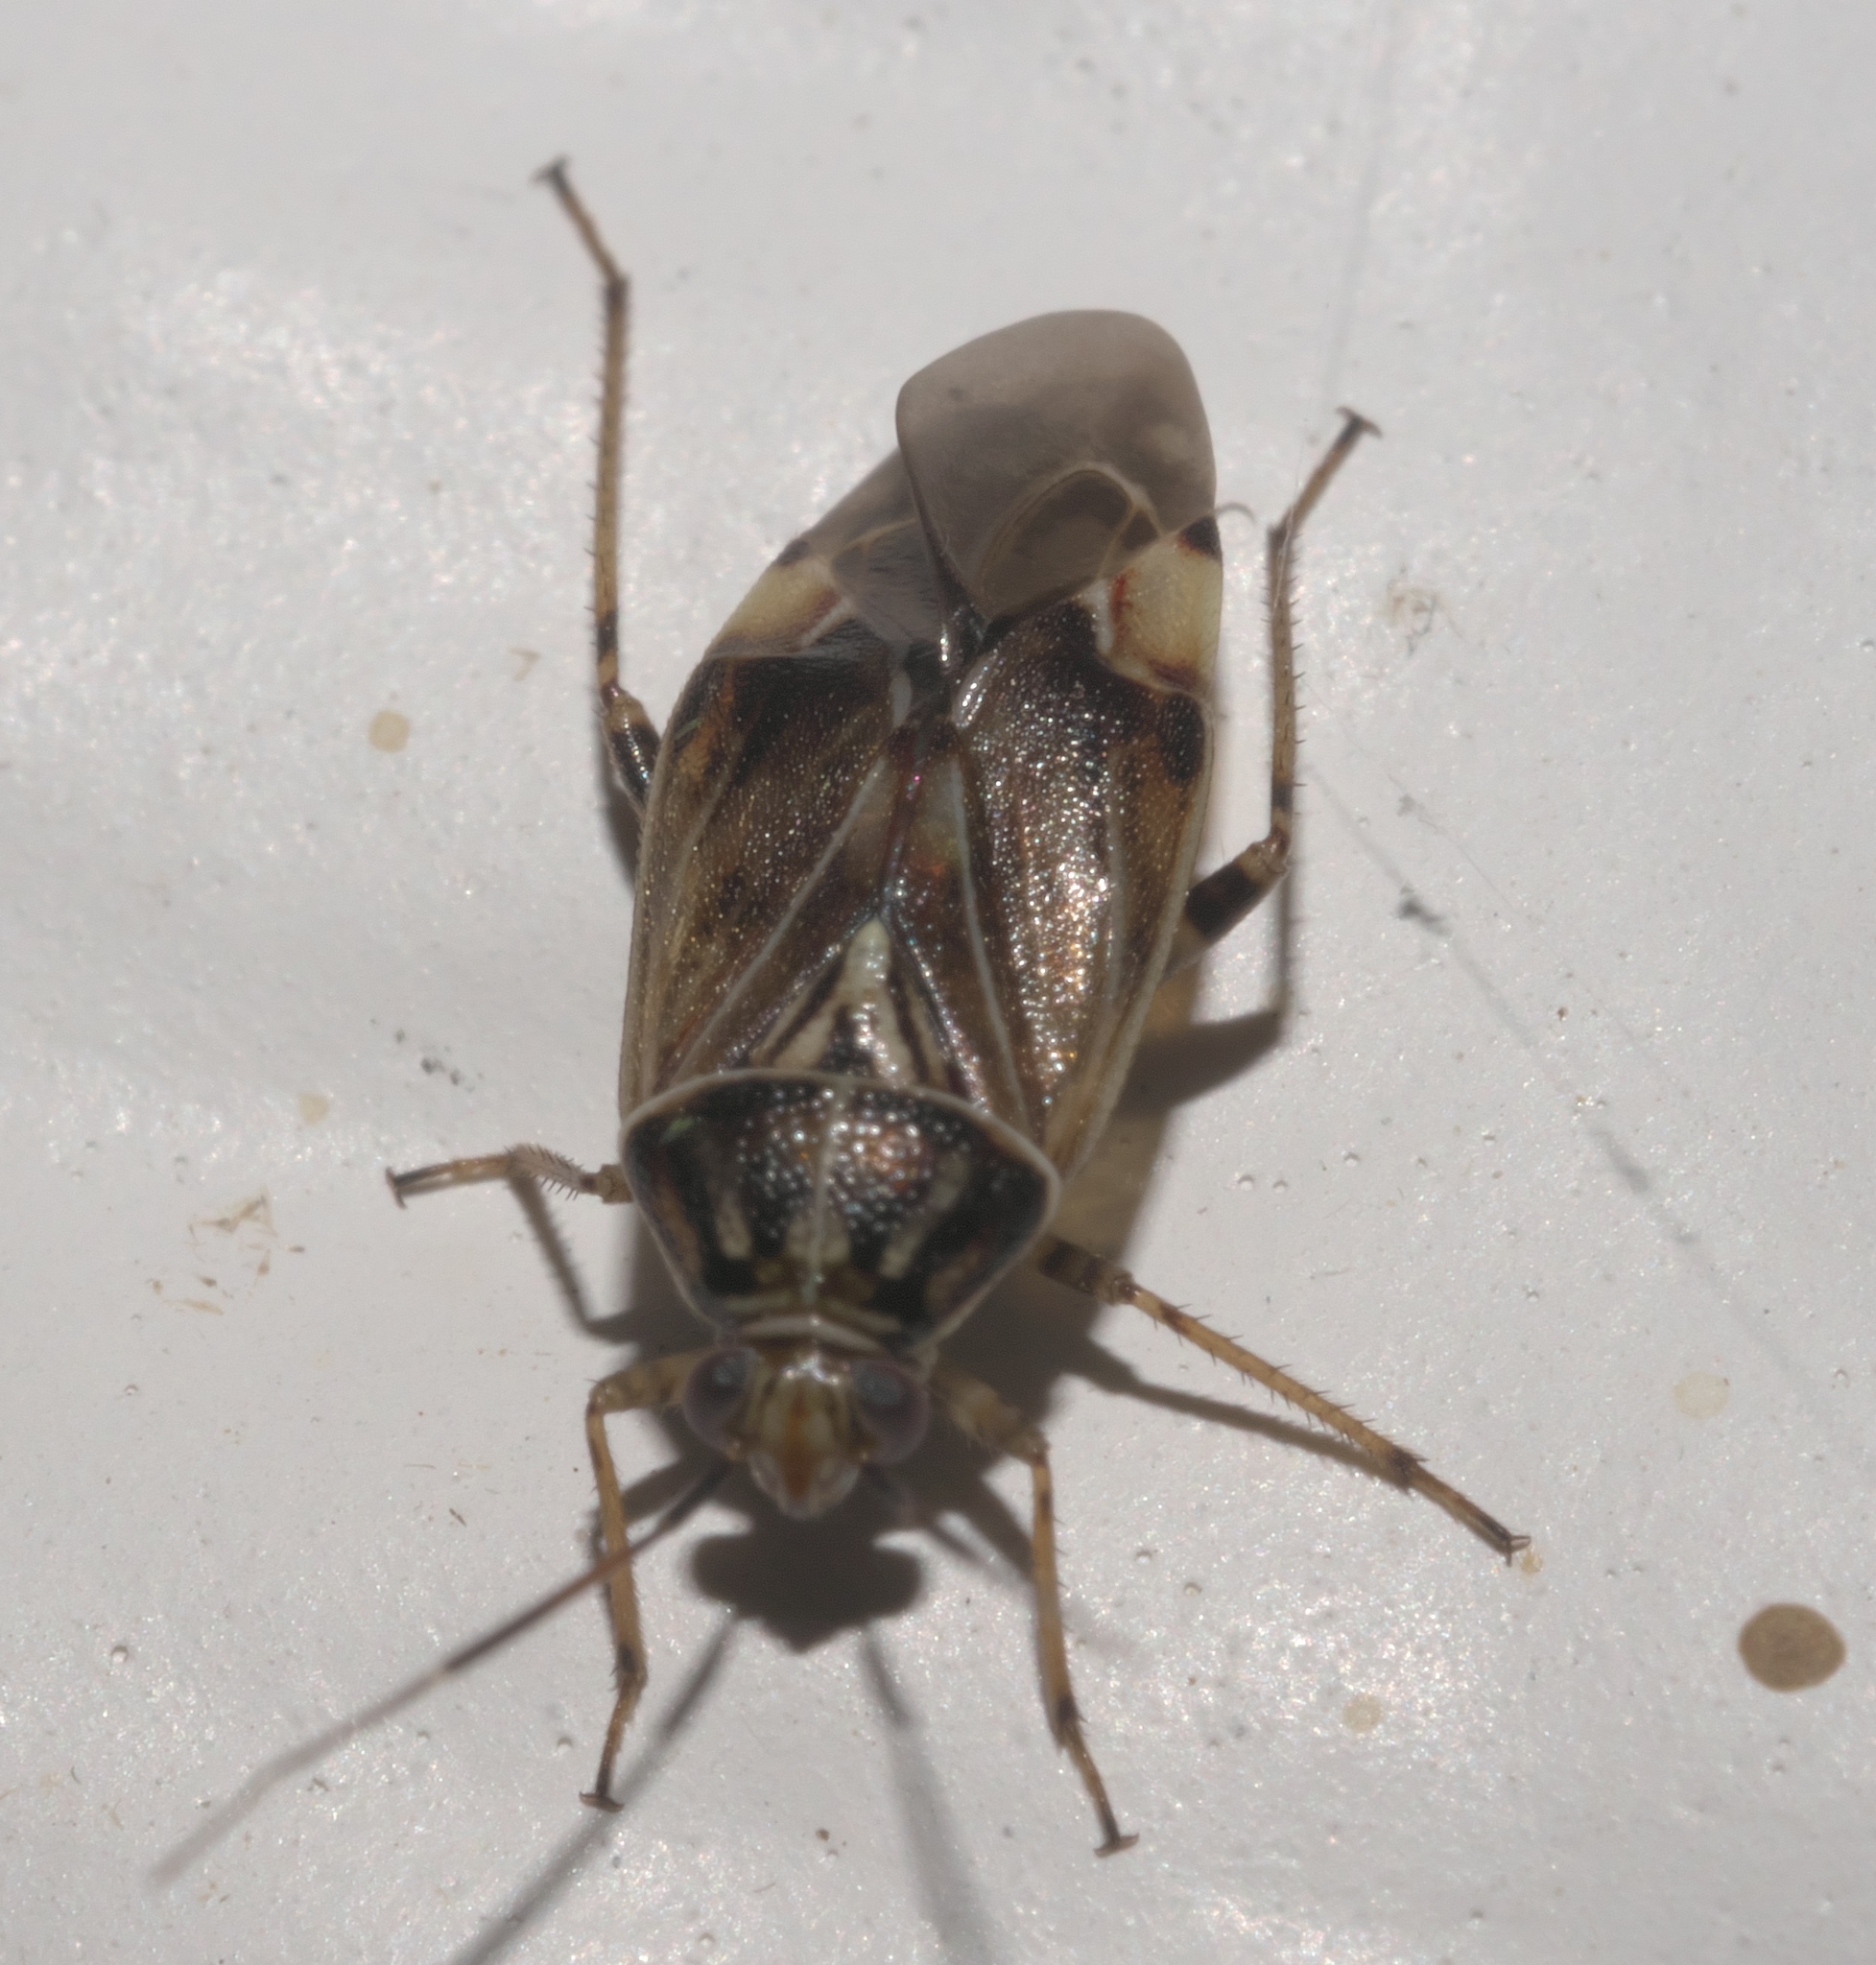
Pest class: lygus_bug